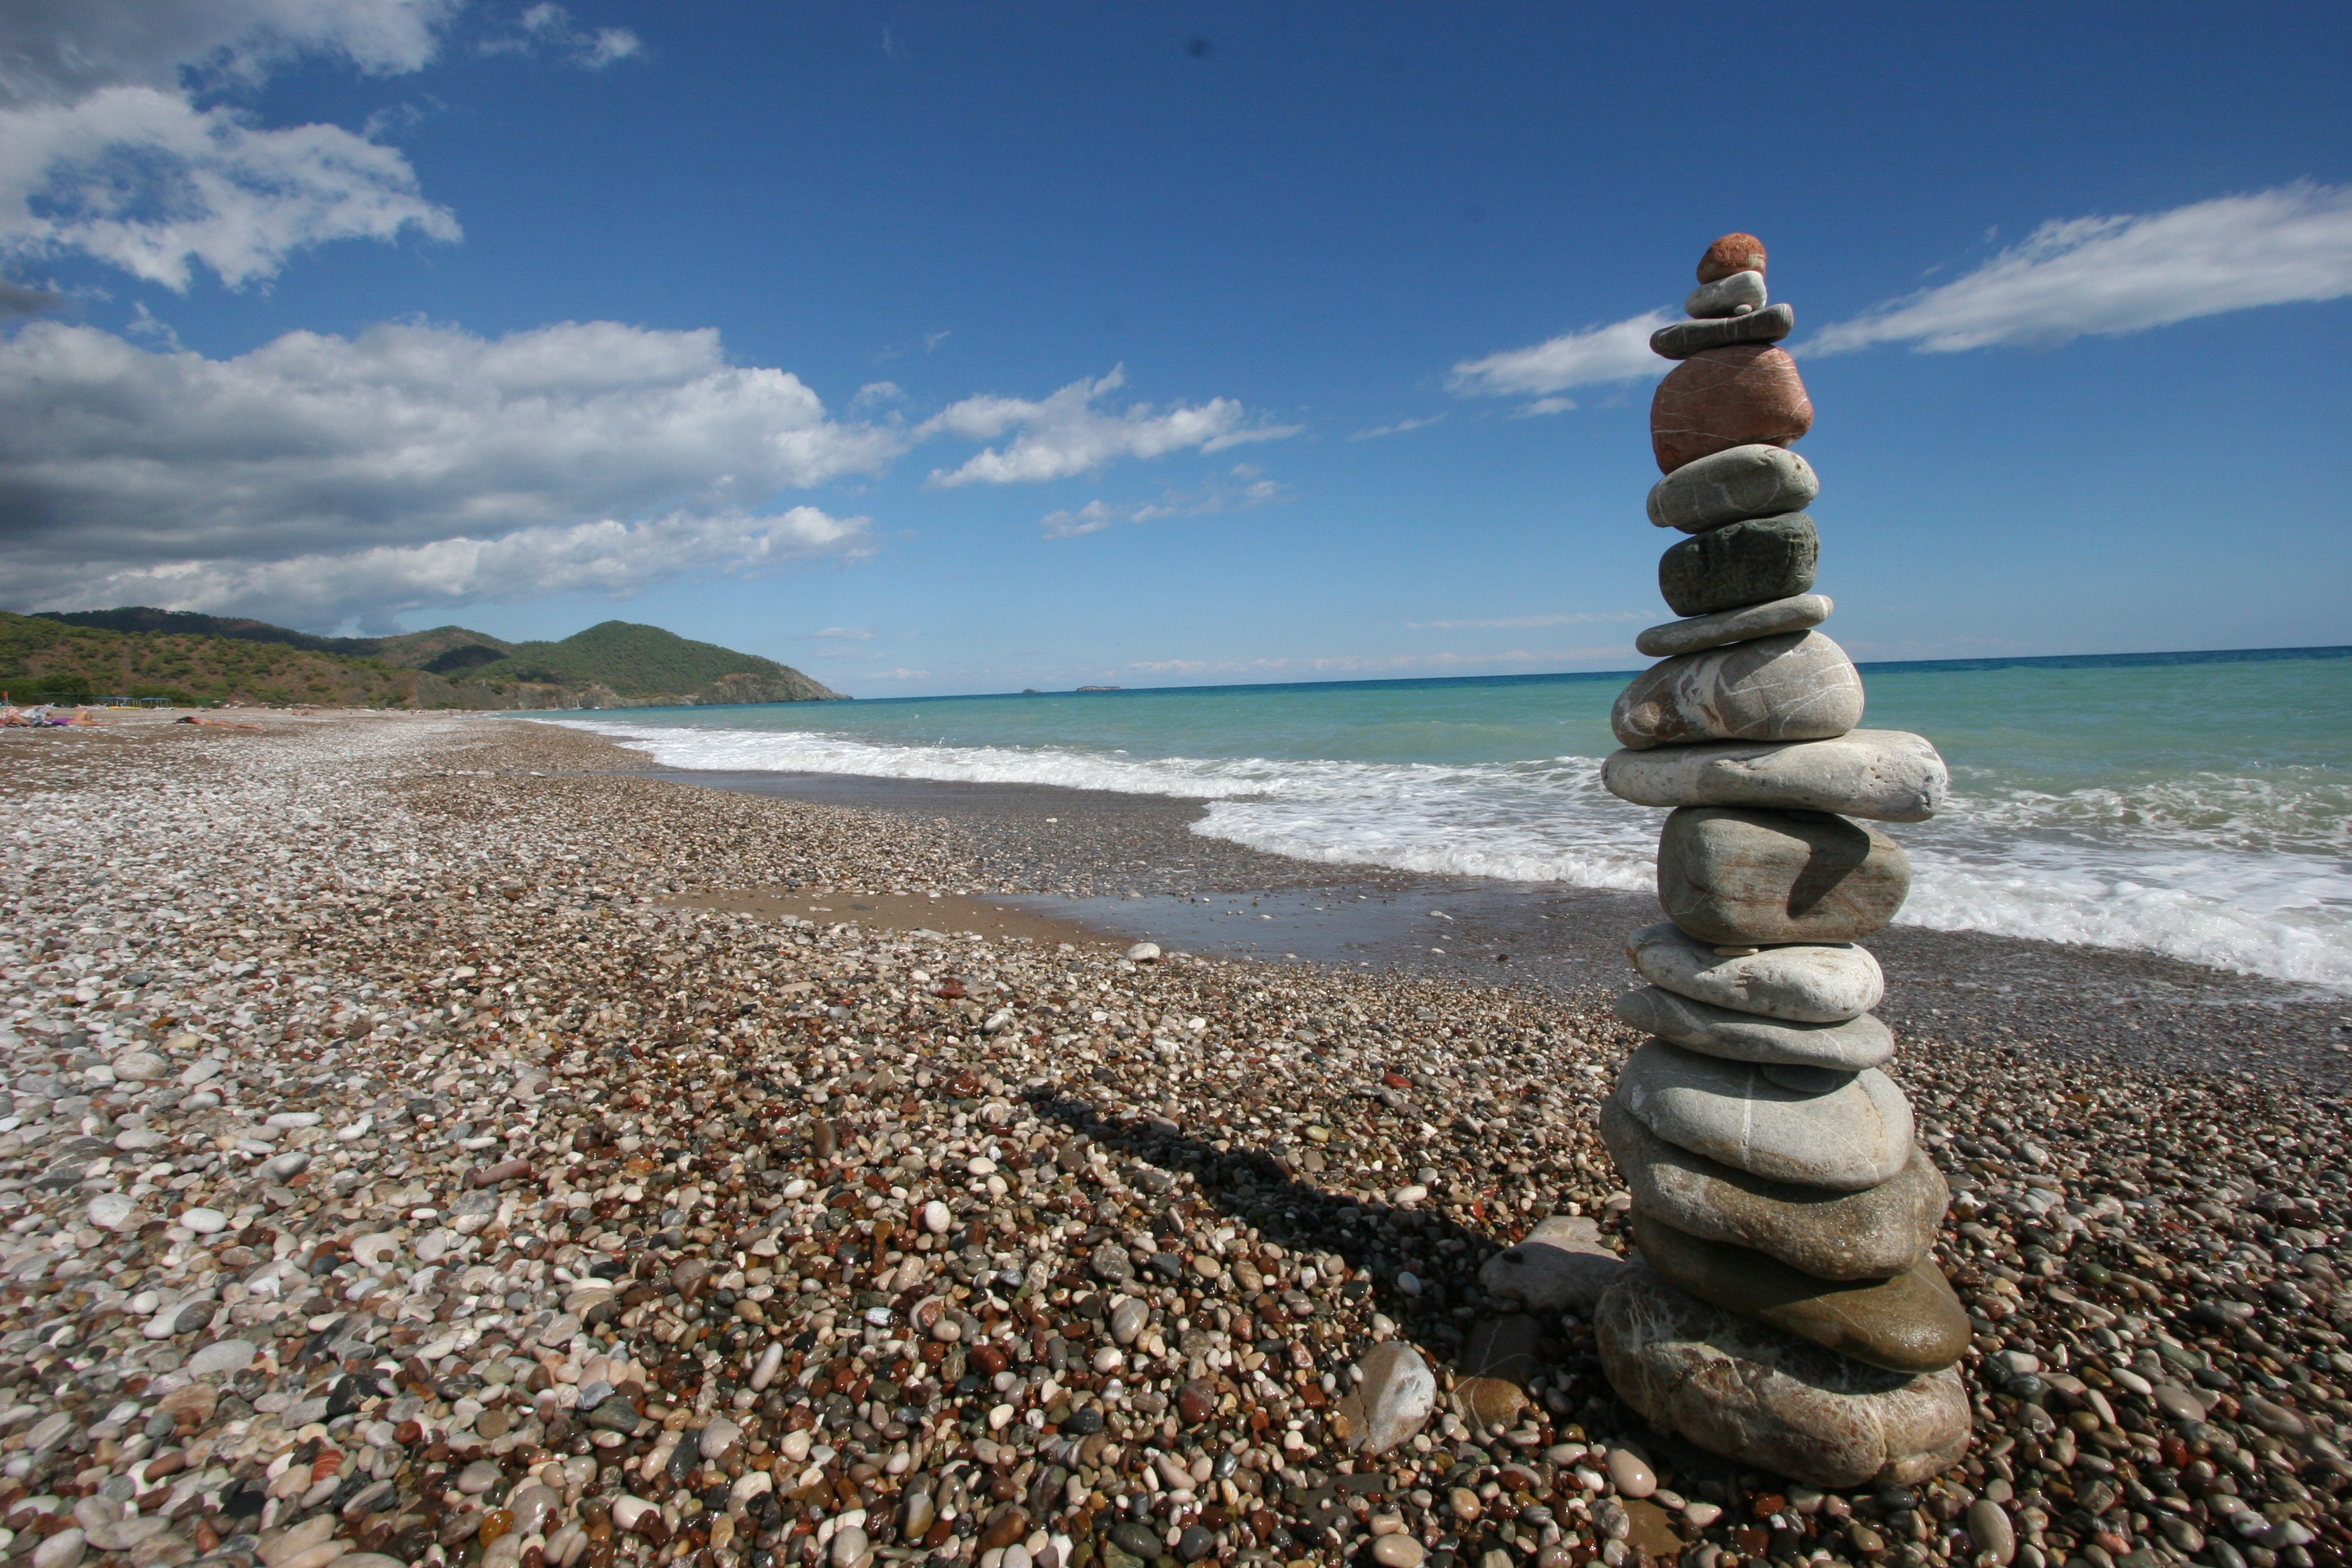
beach, sea, coast, water, sand, rock, ocean, horizon, shore, wave, vacation, travel, cliff, mediterranean, tranquil, scenic, peaceful, natural, peace, meditate, blue, terrain, material, body of water, stones, relaxation, breakwater, cape, ocean waves, ocean background